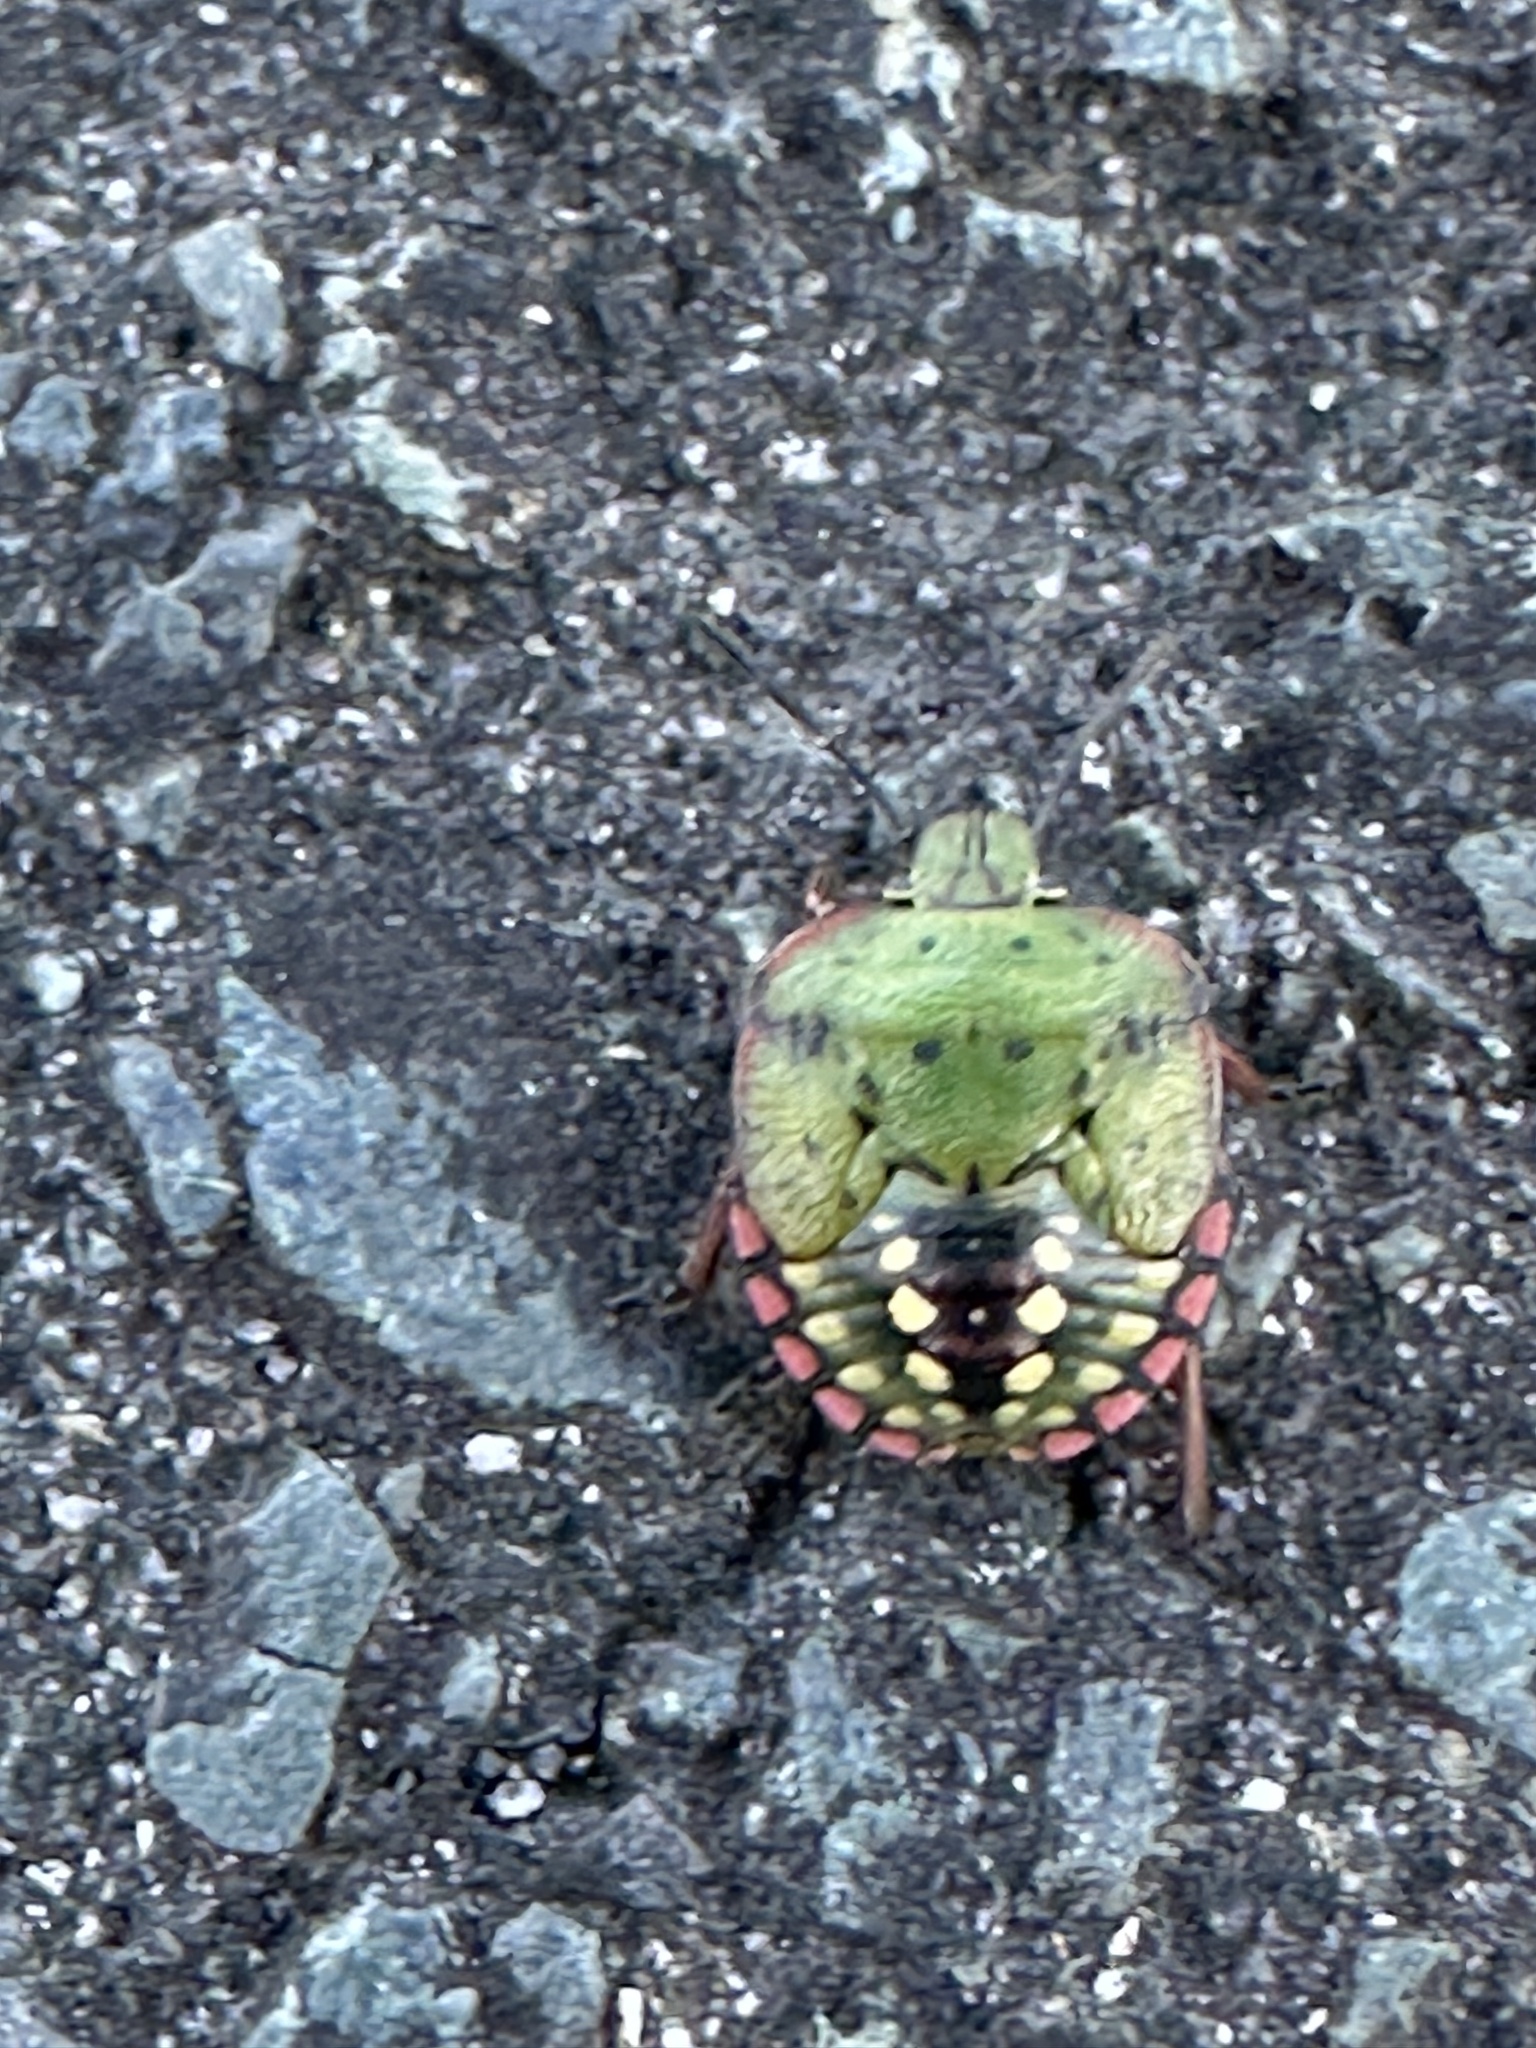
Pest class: stink_bug